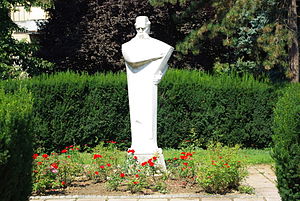
Loznica
Loznica er en by i det vestlige Serbien, med et indbyggertal på cirka 20.000. Byen ligger i distriktet Mačva, ved bredden af floden Drina.